Uttaresvara Siva Temple

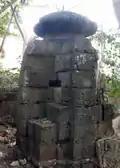

The temple is located within the Uttaresvara Siva temple precinct. It is a dilapidated temple in the Uttaresvara Siva temple precinct. The temple is buried up to the "bada" portion. The temple as ascertained from the visible portion of the bada has a square "pancharatha" "vimana" (five chariot shrine).